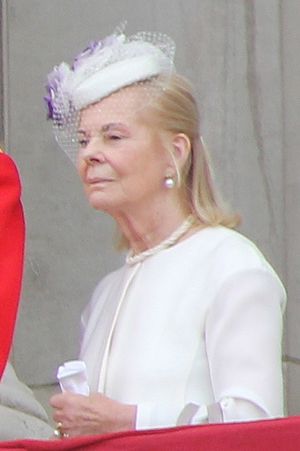
Katharine, hertuginde af Kent
Katharine, hertuginde af Kent er gift med Prins Edward, hertug af Kent. Dermed er hun medlem af den britiske kongefamilie